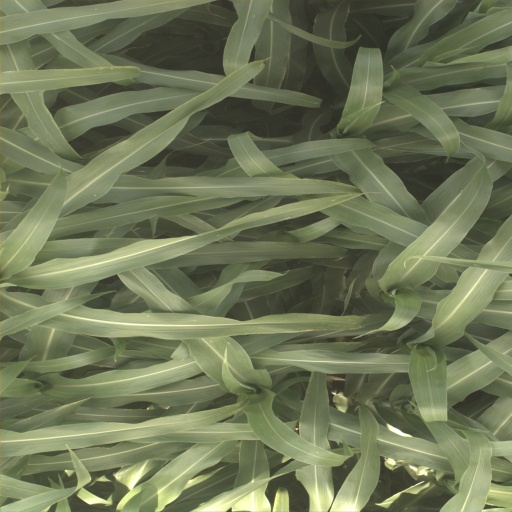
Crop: sorghum